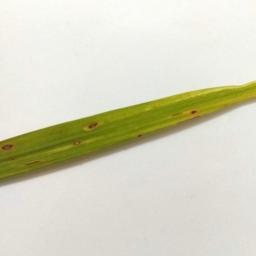
Label: Rice___Leaf_Blast